The Wire

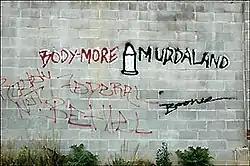
"Murderland Alley" is both realistically and bleakly portrayed.

Simon described the second season as "a meditation on the death of work and the betrayal of the American working class ... it is a deliberate argument that unencumbered capitalism is not a substitute for social policy; that on its own, without a social compact, raw capitalism is destined to serve the few at the expense of the many." He added that season 3 "reflects on the nature of reform and reformers, and whether there is any possibility that political processes, long calcified, can mitigate against the forces currently arrayed against individuals." The third season is also an allegory that draws explicit parallels between the Iraq War and drug prohibition, which in Simon's view has failed in its aims and has become a war against America's underclass. This is portrayed by Major Colvin, imparting to Carver his view that policing has been allowed to become a war and thus will never succeed in its aims.